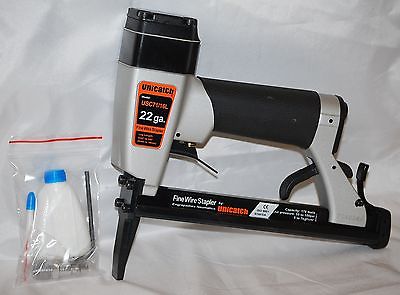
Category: stapler